Tatton Hall

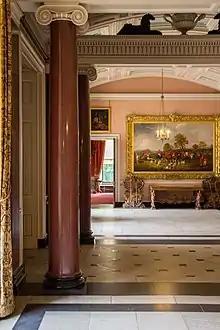
The Entrance Hall

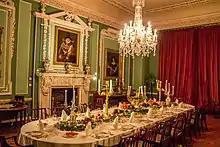
The Dining Room

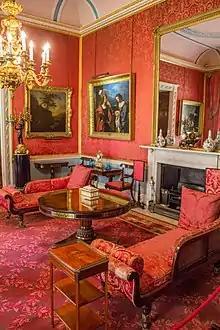
The Music Room

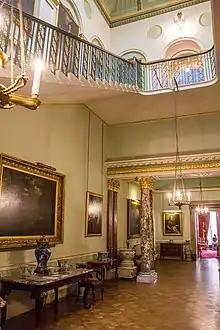
The Main Staircase

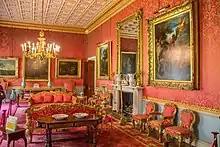
The Drawing Room

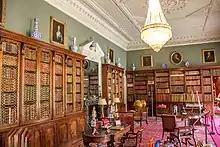
The Library

The Entrance Hall is in three bays. It is decorated in neoclassical style with a marble floor, red porphyry Ionic columns and a geometric coffered, tunnel vaulted ceiling. The furniture includes two late-17th-century Italian chests of drawers and a walnut chest dating from around 1730, and a 19th-century walnut table and chairs. On each side of a central niche are marble busts of the Duke of Wellington and William Pitt the Younger on columns. The largest painting in the entrance hall is "The Cheshire Hunt, 1839" by Henry Calvert. To the west of the entrance hall is the Card Room (where calling cards were left – not for playing cards, as in other Card Rooms). This room has a neoclassical cornice and fireplace. A set of open arm chairs are English in the Adam style which date from around 1785. Other furniture dates from the 19th century in Louis XVI style marquetry. In a showcase is a rare silver filigree Horn Book. Paintings in the room include "La Gouvernante" by Jean-Baptiste-Siméon Chardin, "The Head of an Old Man, 1639" by Abraham Bloemaert, "A Farrier's" by Philips Wouwerman, and "Head of Nicodemus" after Rogier van der Weyden.